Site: brandenburg
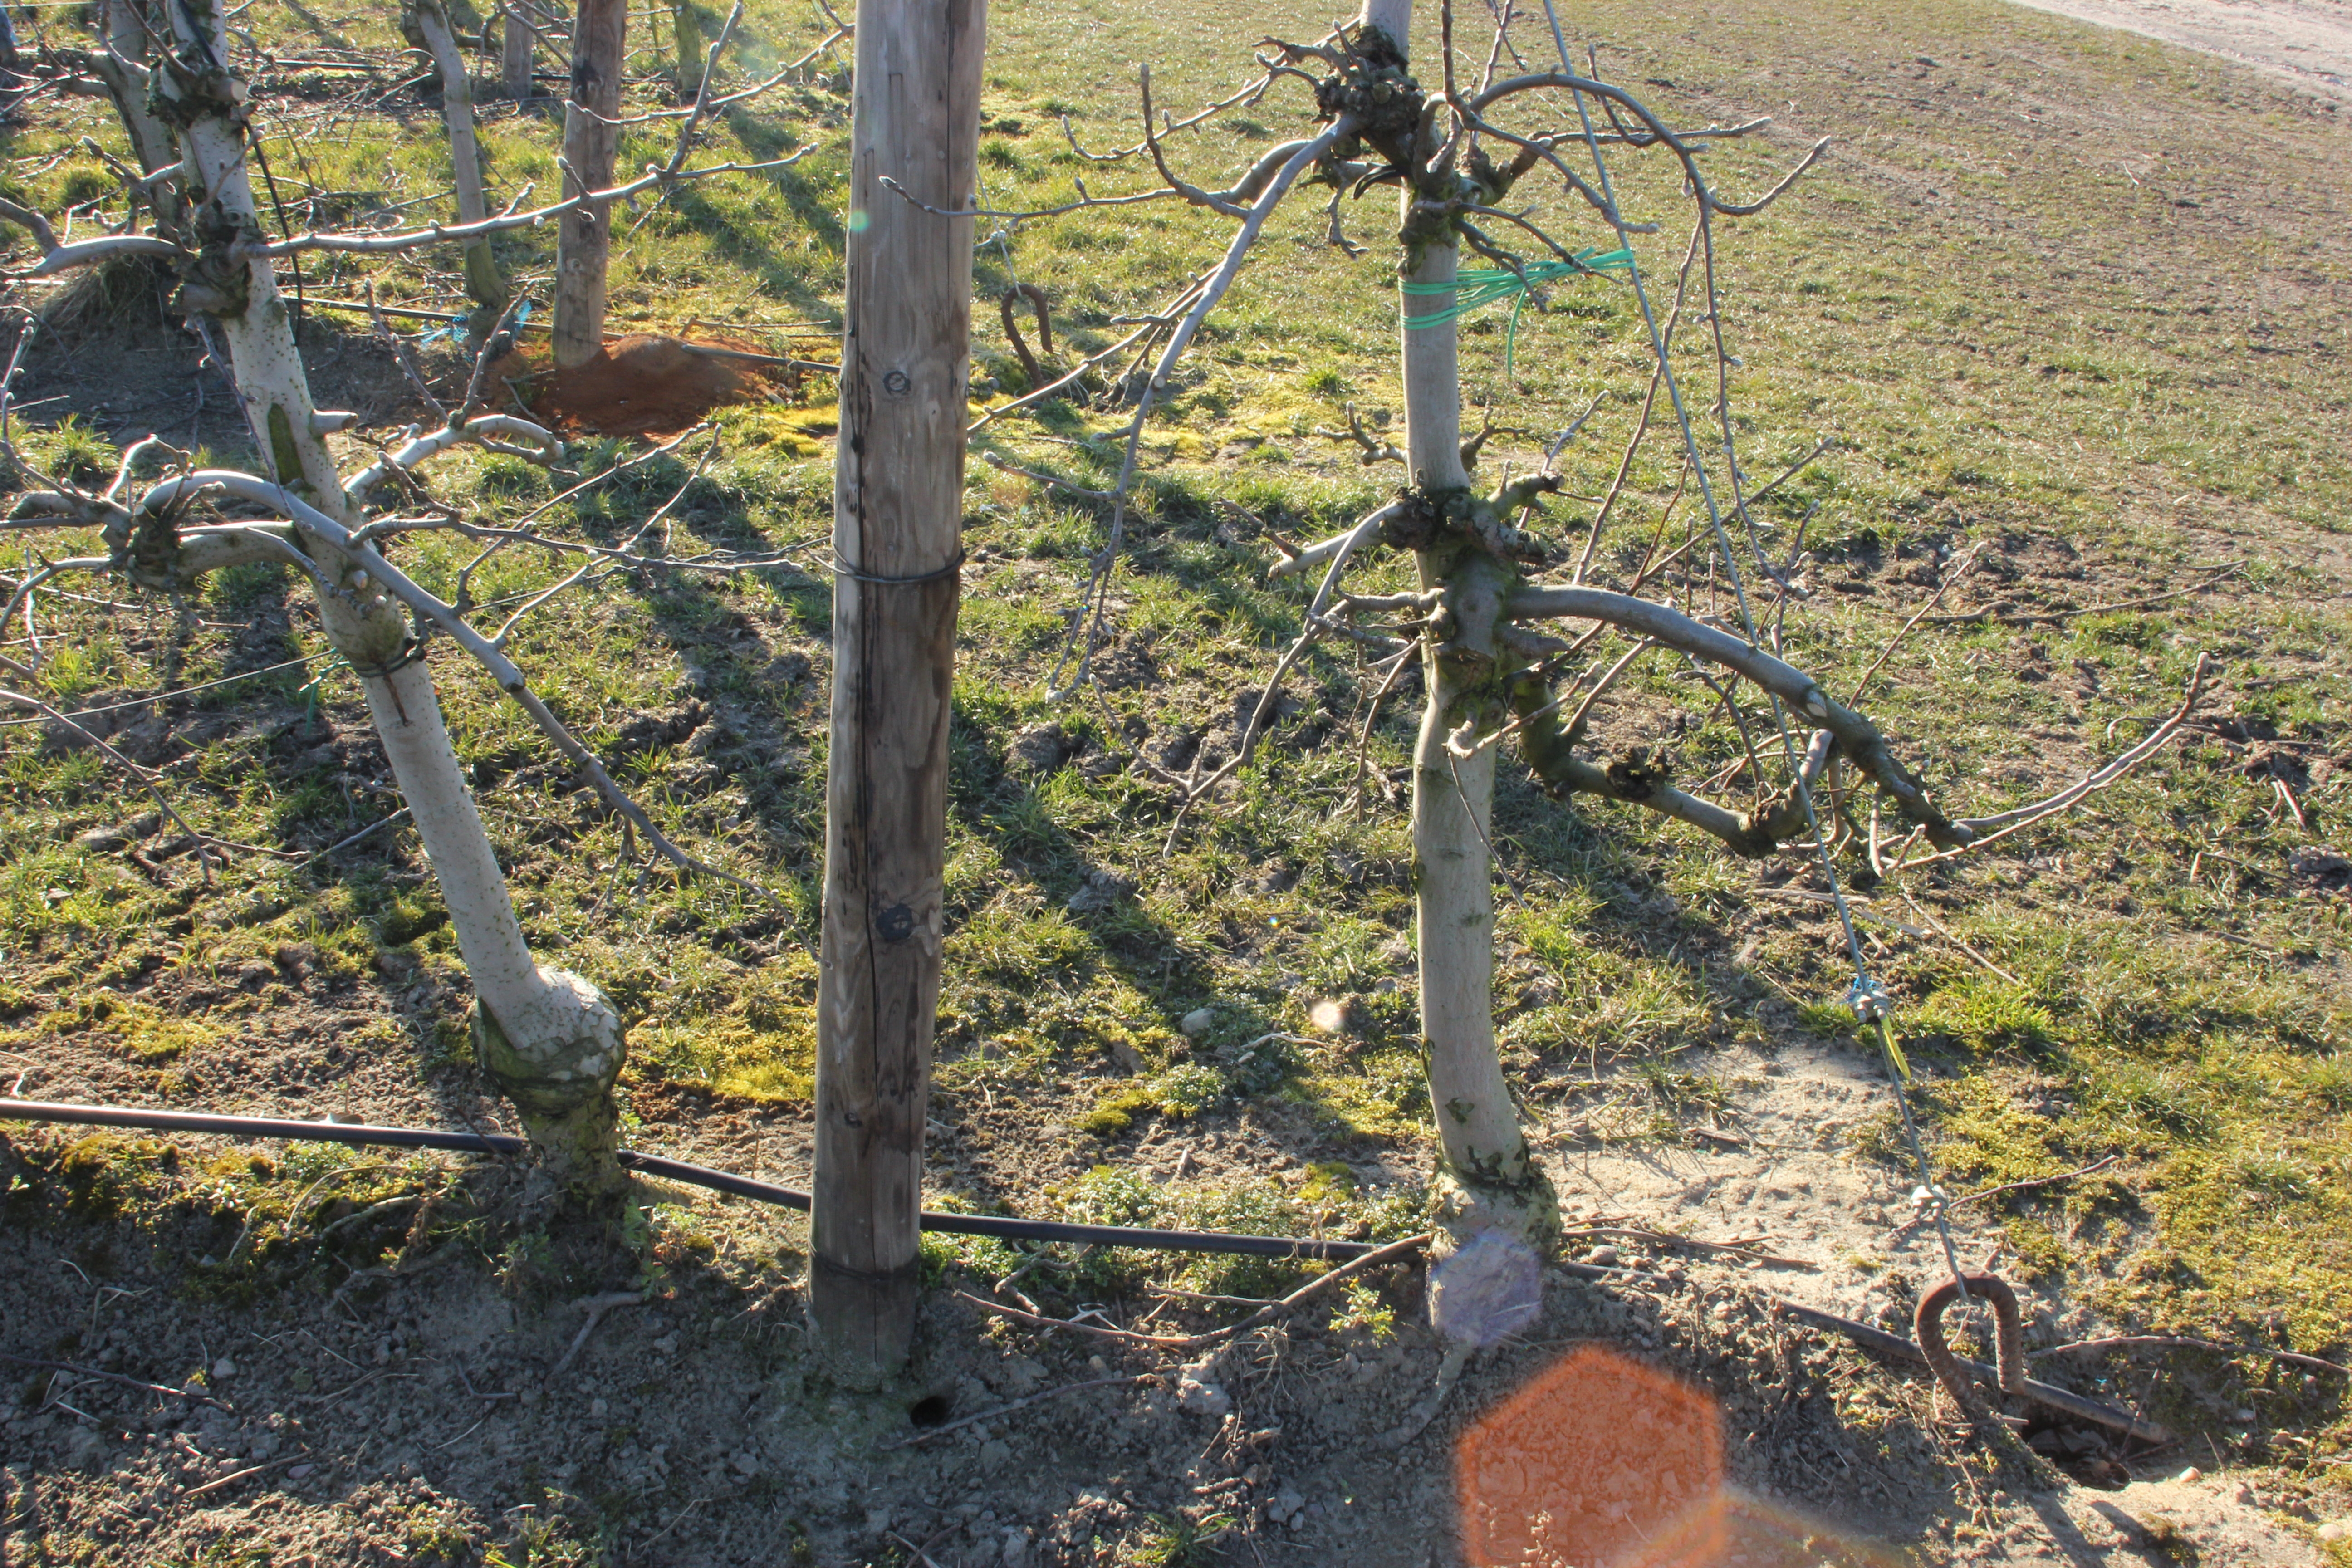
Growth stage (BBCH 03): Bud development